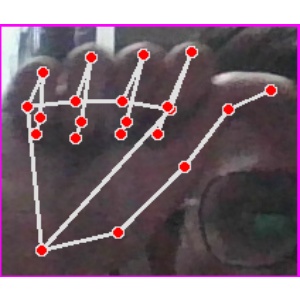
अक्षर: छ